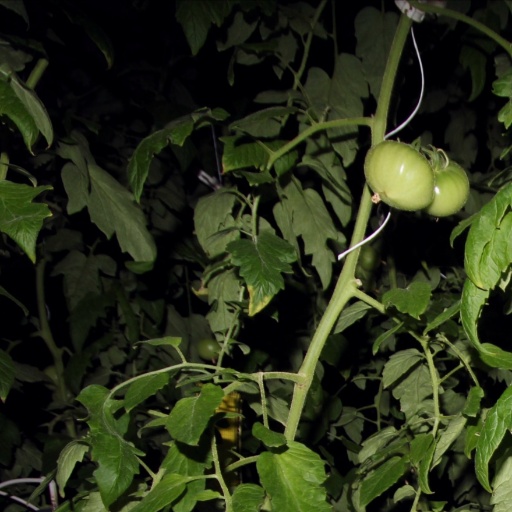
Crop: tomato